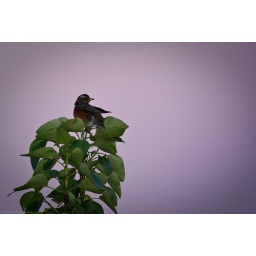
Thrush sitting in tree at night